Pushpaben Mehta

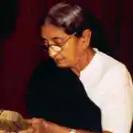
Pushpaben Mehta receiving the Jamnalal Bajaj Award, 1983

Pushpa Janardanrai Mehta, (21 March 1905 ― 2 April 1988) also known as Pushpaben Mehta, was an Indian social worker and politician from Gujarat. She founded and headed several women and child welfare organisations in Ahmedabad and Saurashtra region. She served as the member of legislative assemblies of Saurashtra, Bombay and Gujarat states consecutively from 1952 to 1962. She served as the member of Rajya Sabha from 1966 to 1972. She was awarded the Padma Bhushan in 1956.